Fiat 500 (2007)

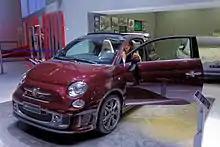
Abarth 695C Edizione Maserati

It included a double hump roof, a turbocharged Twin Air engine rated at 5,500 rpm and at 2,500 rpm, 17-inch "chrome shadow" wheels with a brand new double spoked shape and synthetic inserts (made of APP-TECH), 205/40R17 tyres, 4 perforated brake discs.